Electric pen

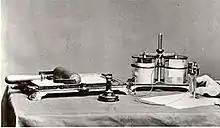
The complete duplicating outfit including Edison's electric pen.

Thomas Edison's electric pen, part of a complete outfit for duplicating handwritten documents and drawings, was the first relatively safe electric-motor-driven office appliance produced and sold in the United States.